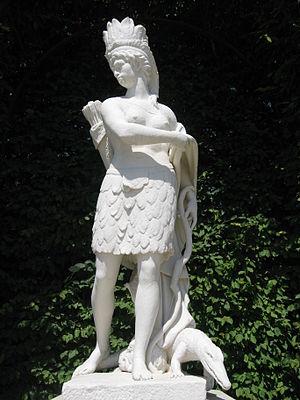
L'Amérique par Gilles Guérin
Cet article recense les œuvres d'art dans l'espace public dans le département des Yvelines, en France.